Sustainable design

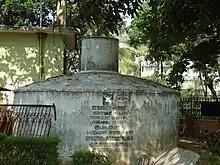
A 35,003 litre rainwater harvesting tank in Kerala

Sustainable water technologies have become an important industry segment with several companies now providing important and scalable solutions to supply water in a sustainable manner.